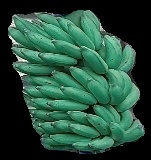
Variety: elakki-bale
Grade: grade1